Mr. Market

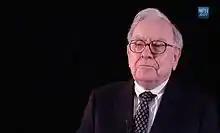
Warren Buffett has frequently advocated investors heed the lessons of Mr. Market.

Since its introduction in Graham's 1949 book "The Intelligent Investor", it has been cited many times to explain that the stock market tends to fluctuate. The example makes it clear that the sole reason for the change in price is Mr. Market's emotions. A rational person will sell if the price is high and buy if the price is low. He would not sell "because" the price has gone down or buy because the price has gone up. Graham instead believes that it is important to focus on whether the stock valuation of a company is reasonable after calculating its value through fundamental analysis. Warren Buffett has frequently quoted Graham's 1949 book, "The Intelligent Investor". Chapter eight covers Mr. Market and Warren Buffett thinks that this is the best part of the book. Buffett described it as "by far the best book on investing ever written".